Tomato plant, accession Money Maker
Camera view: bottom (45 deg); turntable rotation: 240 degrees
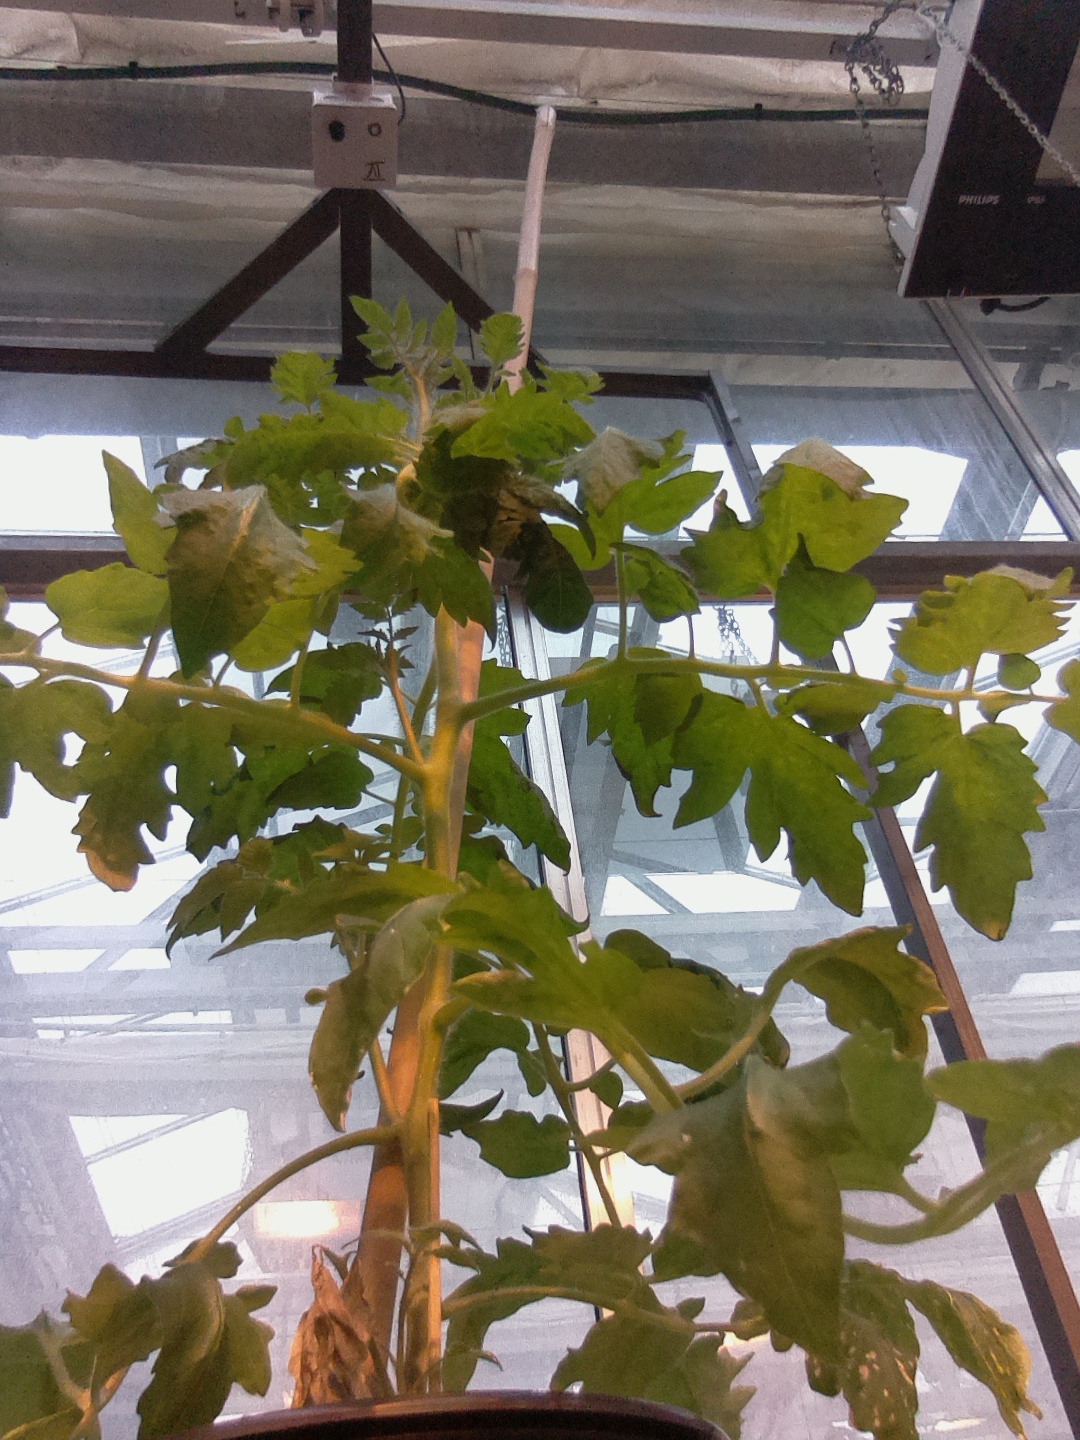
BBCH growth stage 53: 3 inflorescences visible